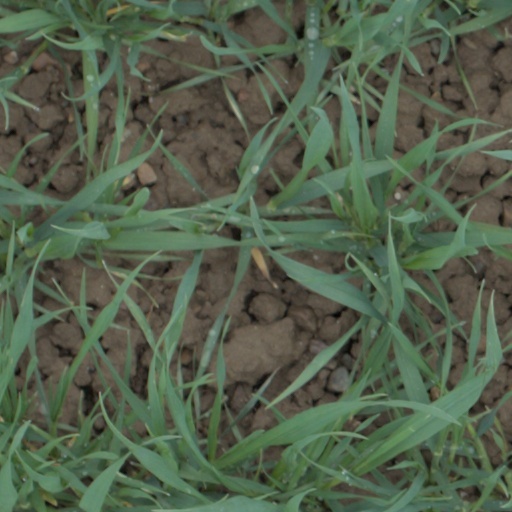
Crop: wheat